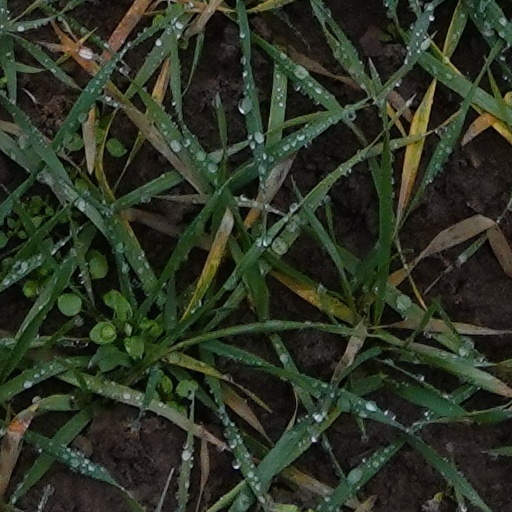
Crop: wheat